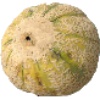
Label: Cantaloupe 2